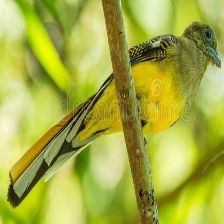
Species: ORANGE BREASTED TROGON
Scientific name: HARPACTES ORESKIOS